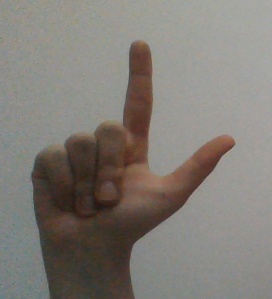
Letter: laam